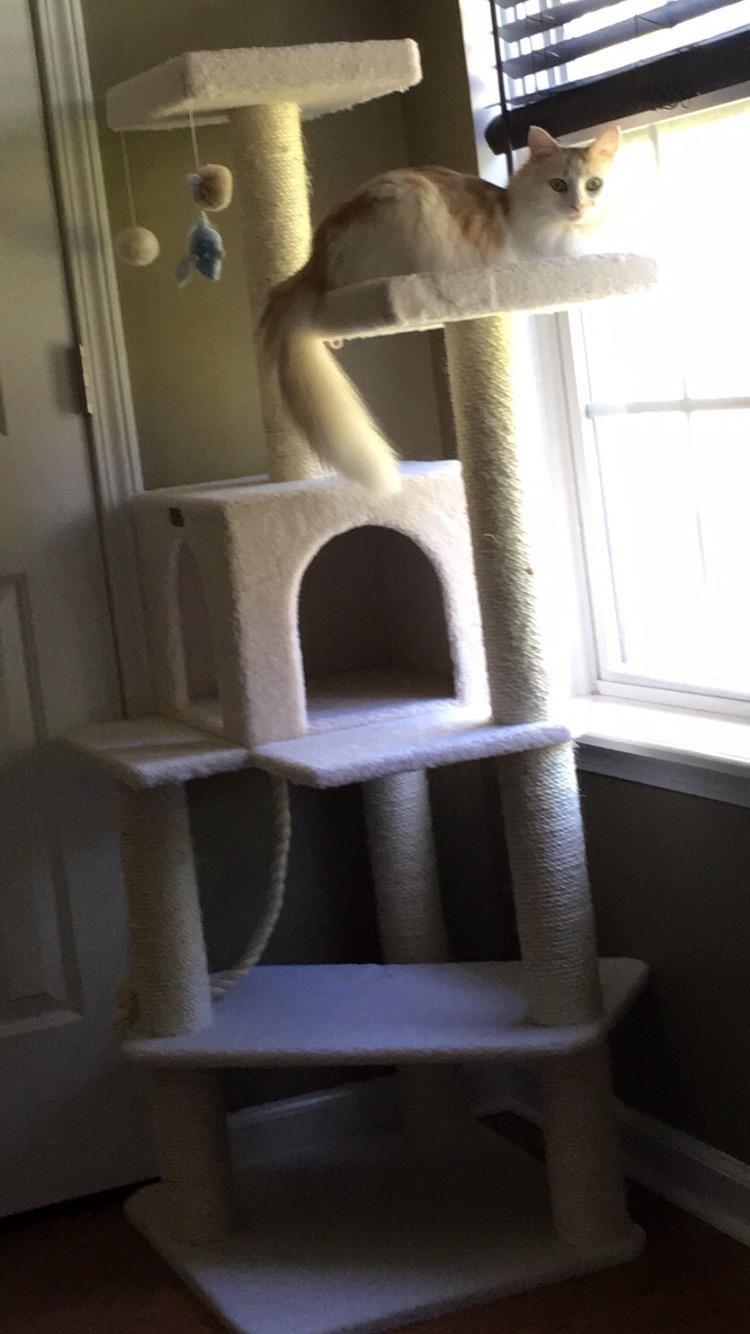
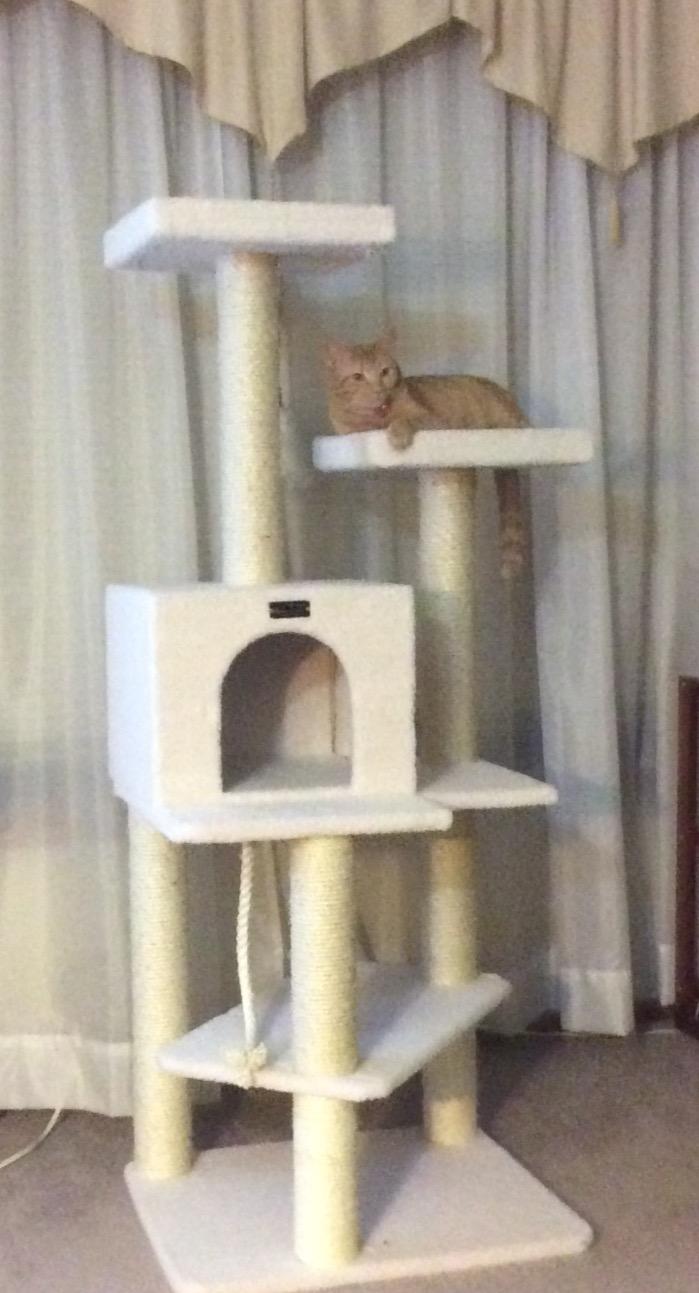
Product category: items_cat tree
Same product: yes